Patricio Fernández Chadwick

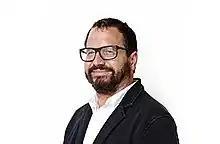

Patricio Herman Fernández Chadwick (born 21 September 1969) is a Chilean writer and journalist who was elected as a member of the Chilean Constitutional Convention.